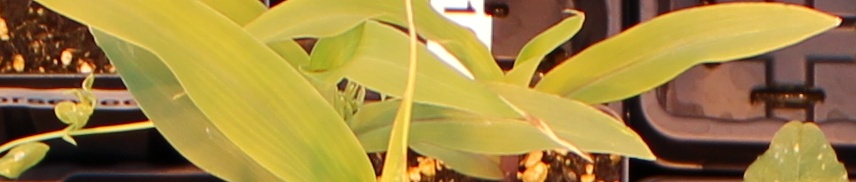
Label: Corn